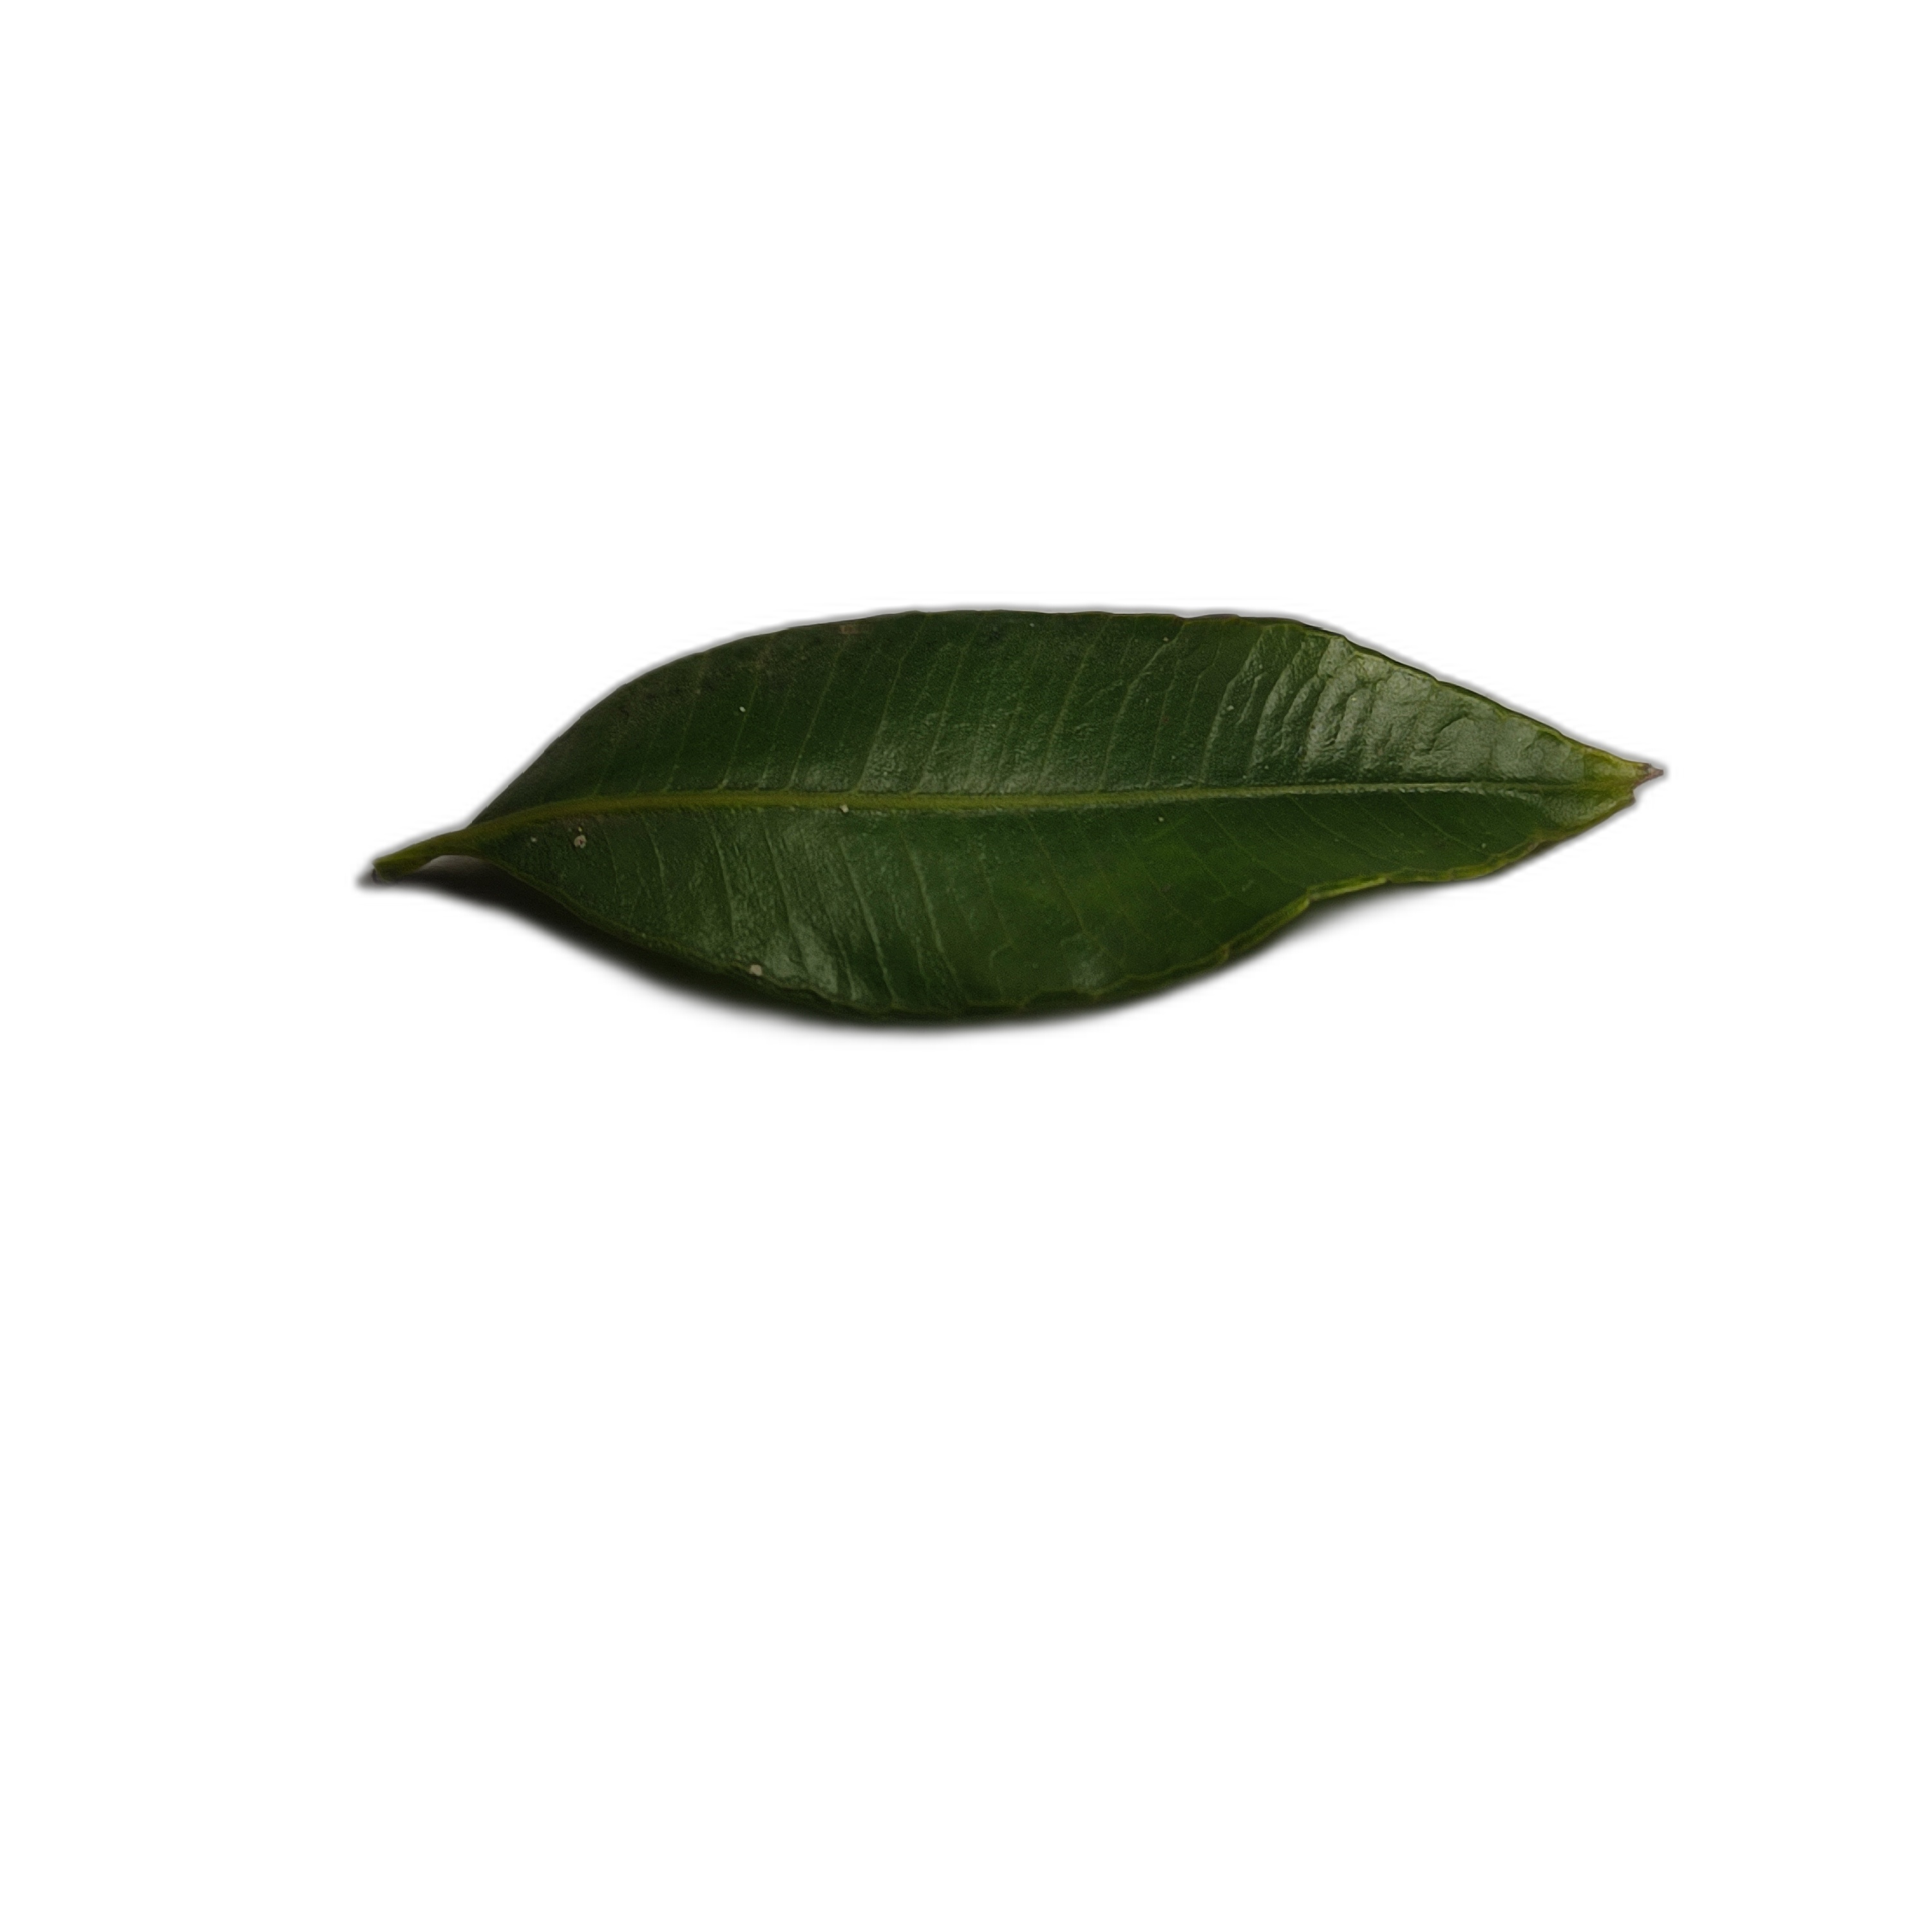
Label: healthy